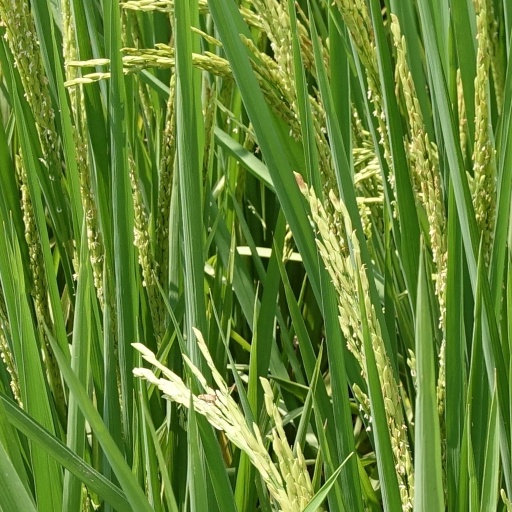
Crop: rice